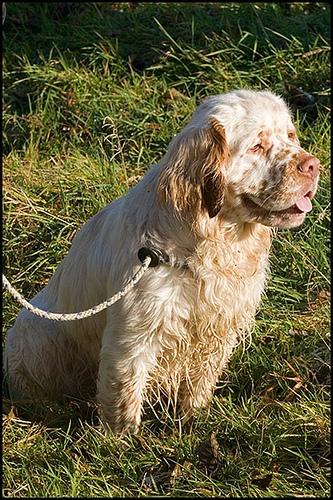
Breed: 235-n000097-clumber